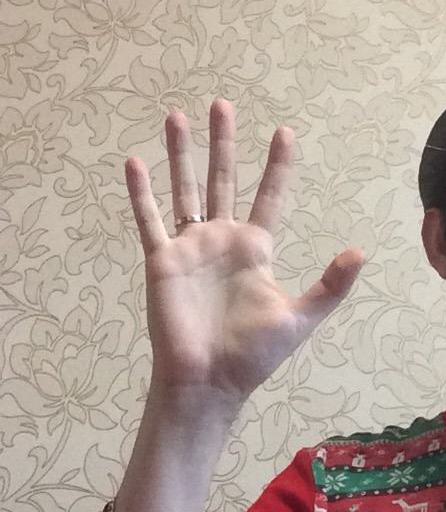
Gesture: palm